Underground Railroad

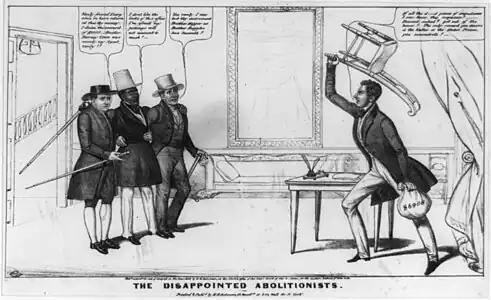
David Ruggles between two men confronting John P. Darg

For the fugitive slaves who "rode" the Underground Railroad, many of them considered Canada their final destination. An estimated 30,000 to 40,000 of them settled in Canada, half of whom came between 1850 and 1860. Others settled in free states in the north. Thousands of court cases for escaping fugitive slaves were recorded between the Revolutionary War and the Civil War. Under the original Fugitive Slave Act of 1793, officials from free states were required to assist slaveholders or their agents who recaptured fugitives, but some state legislatures prohibited this. The law made it easier for slaveholders and slave catchers to capture African Americans and return them to slavery, and in some cases allowed them to enslave free blacks. It also created an eagerness among abolitionists to help enslaved people, resulting in the growth of anti-slavery societies and the Underground Railroad.